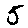
Label: 5